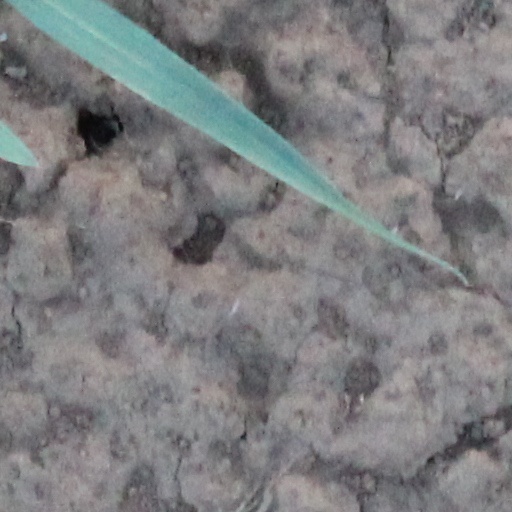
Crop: wheat